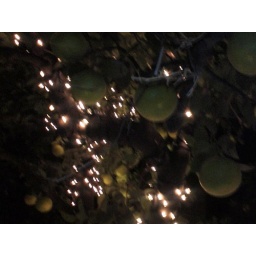
Benedict Castle - the loveliest apple tree in the courtyard